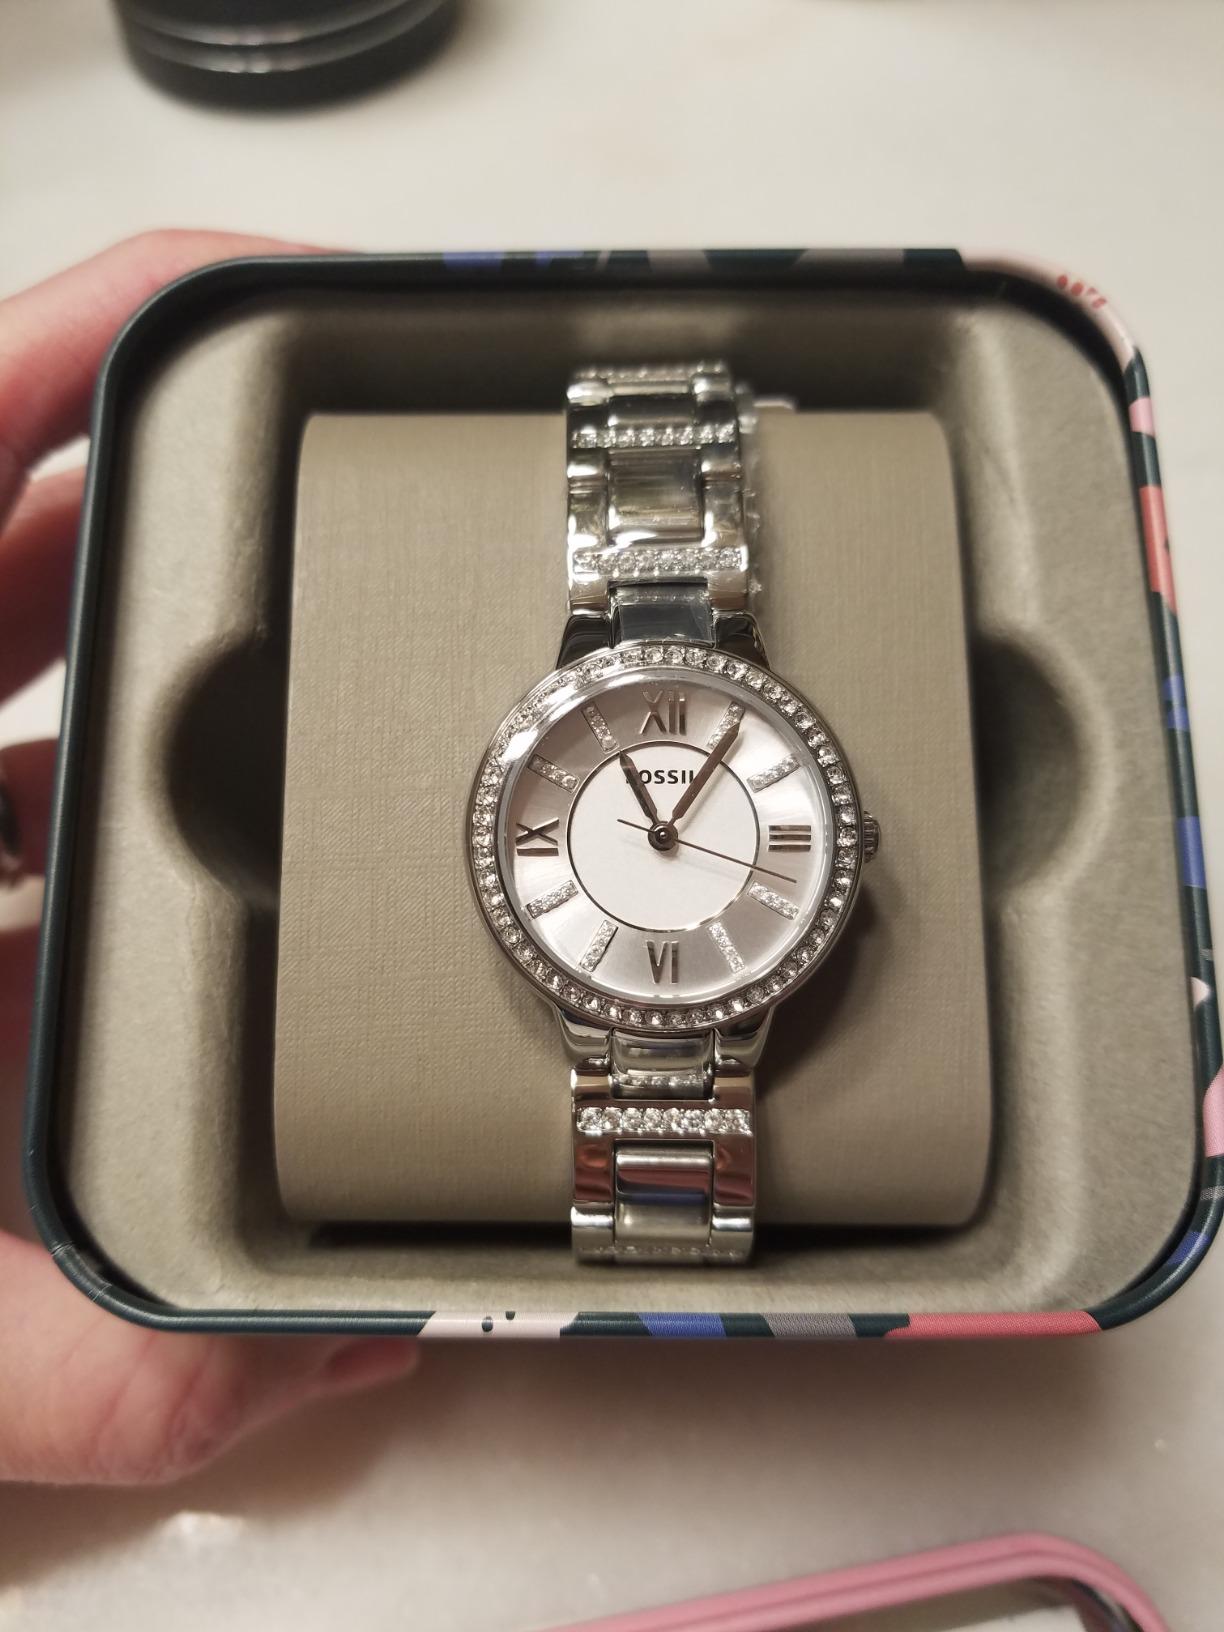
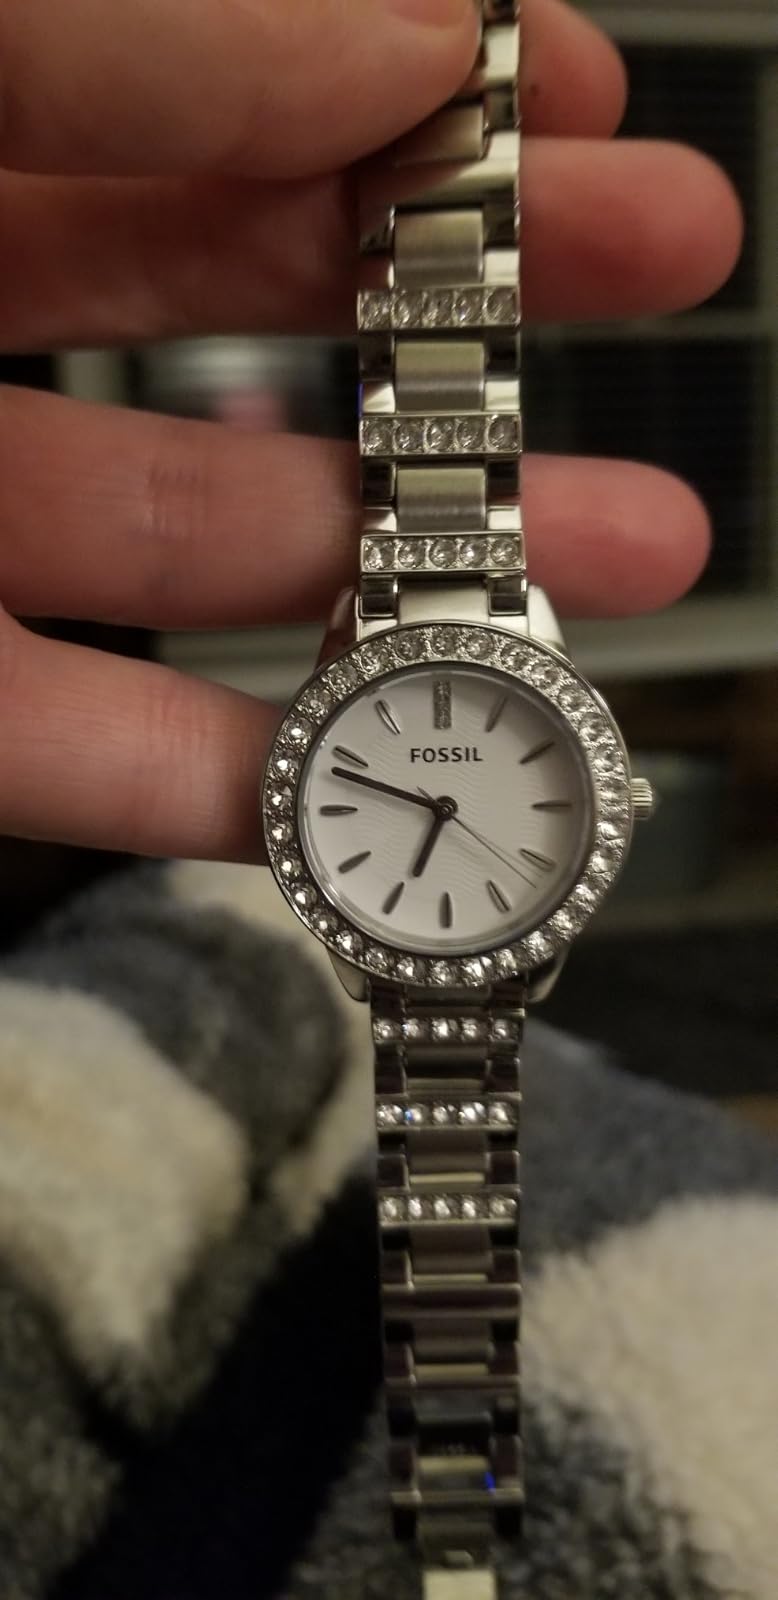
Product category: accessories_watch
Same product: no